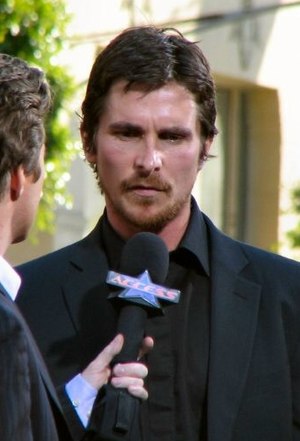
Christian Bale
Christian Charles Philip Bale er en Screen Actors Guild Award-nomineret, Saturn Award-vindende walisisk-født britisk skuespiller, som har flere storfilm bag sig inklusiv Solens rige, American Psycho, Equilibrium, The Machinist, Batman Begins og The Dark Knight. Bale er kendt for sin evne til at ændre accent og lynhurtigt være i stand til at enten at tabe sig eller tage på. Før han fik succes med at spille Batman, medvirkede han mest i independent-film.